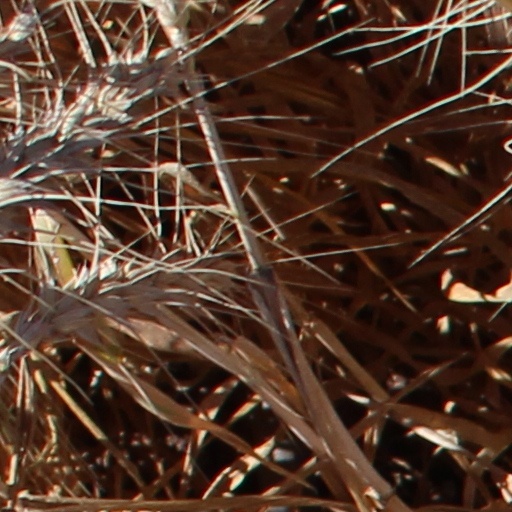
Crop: wheat